Murder of Nick Corwin

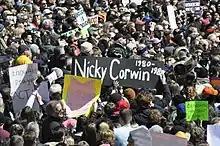
Nicky Corwin remembered at March for Our Lives on 24 March 2018 in Washington, D.C.

Nick Corwin was born on April 9, 1980, to Joel and Linda Corwin in Chicago, Illinois. In school, he was a student athlete known for his sportsmanship and skill. His name has since been attached to a popular soccer field and playground in Winnetka, Illinois, a suburb of Chicago.